Anna Franchi

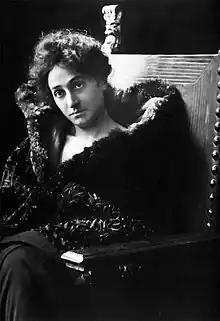

Anna Franchi (15 January 1867 – 4 December 1954) was an Italian novelist, translator, playwright and journalist.